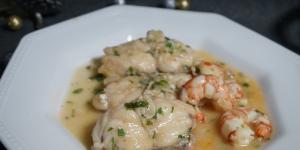
rape en salsa verde